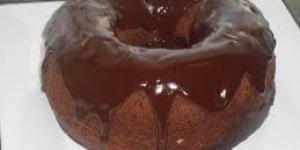
queque de chocolate al horno